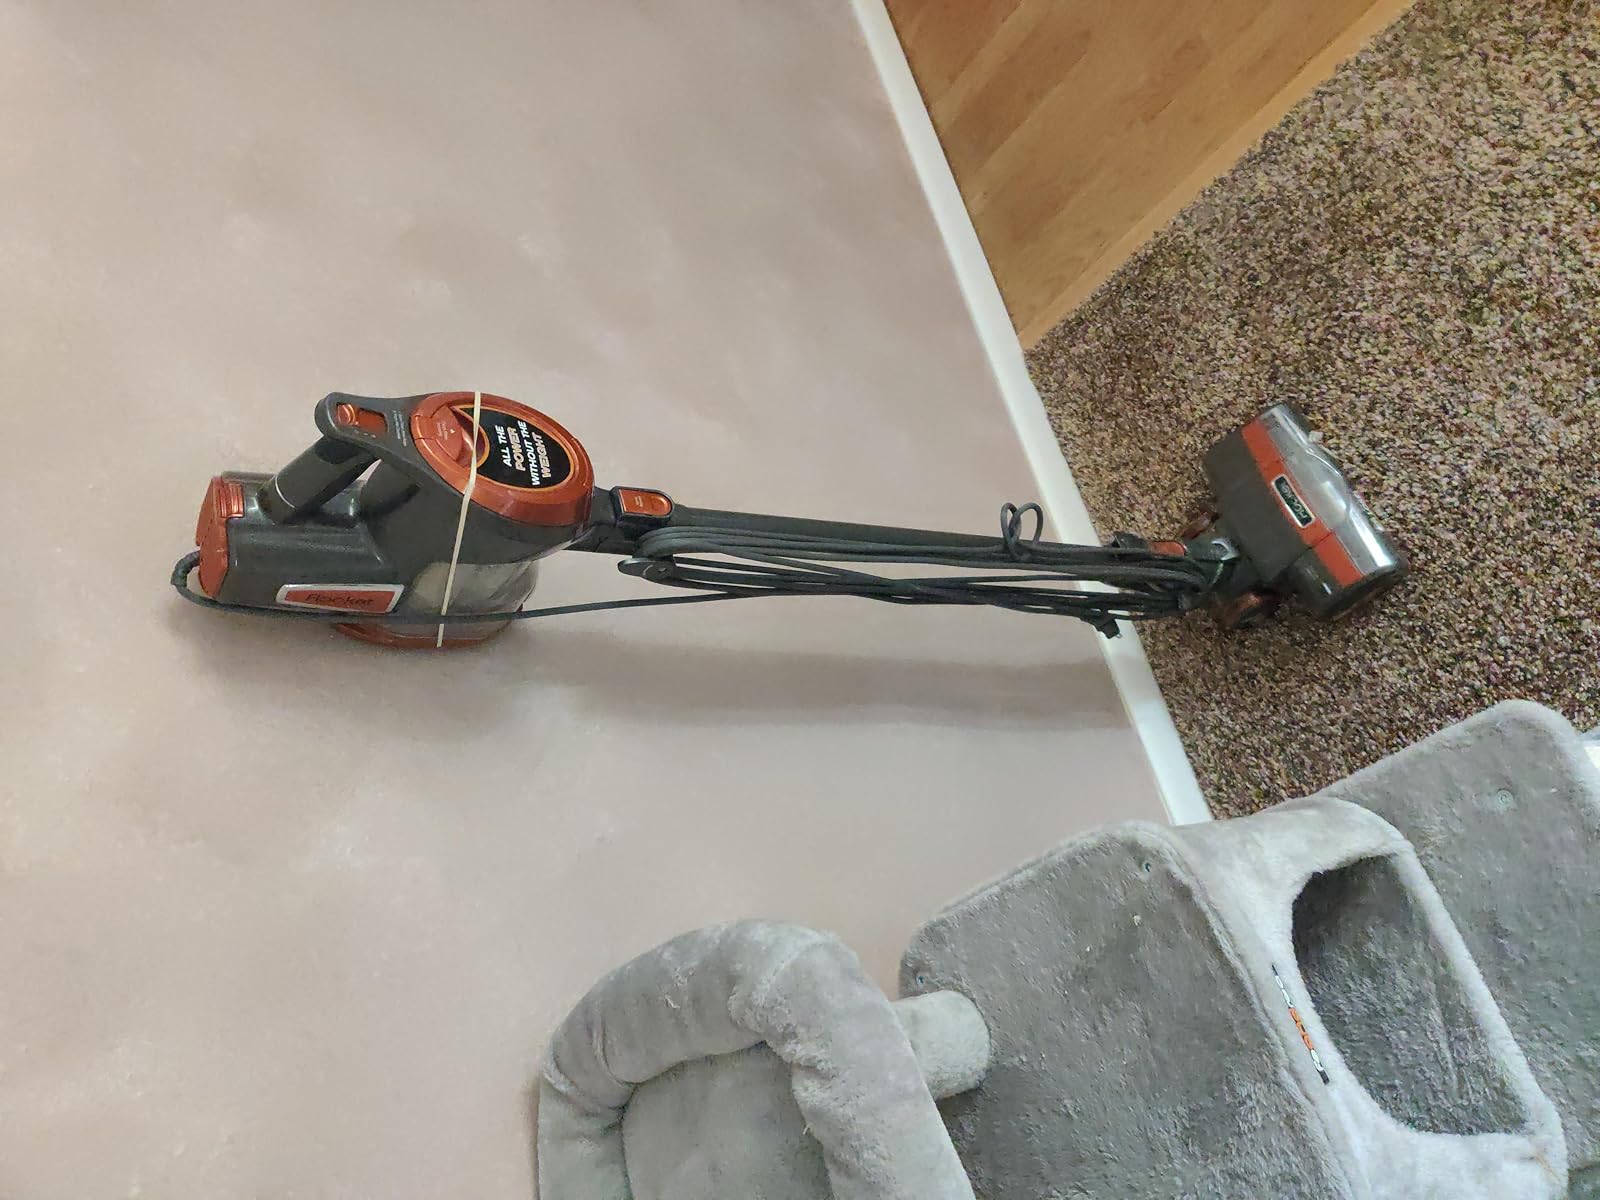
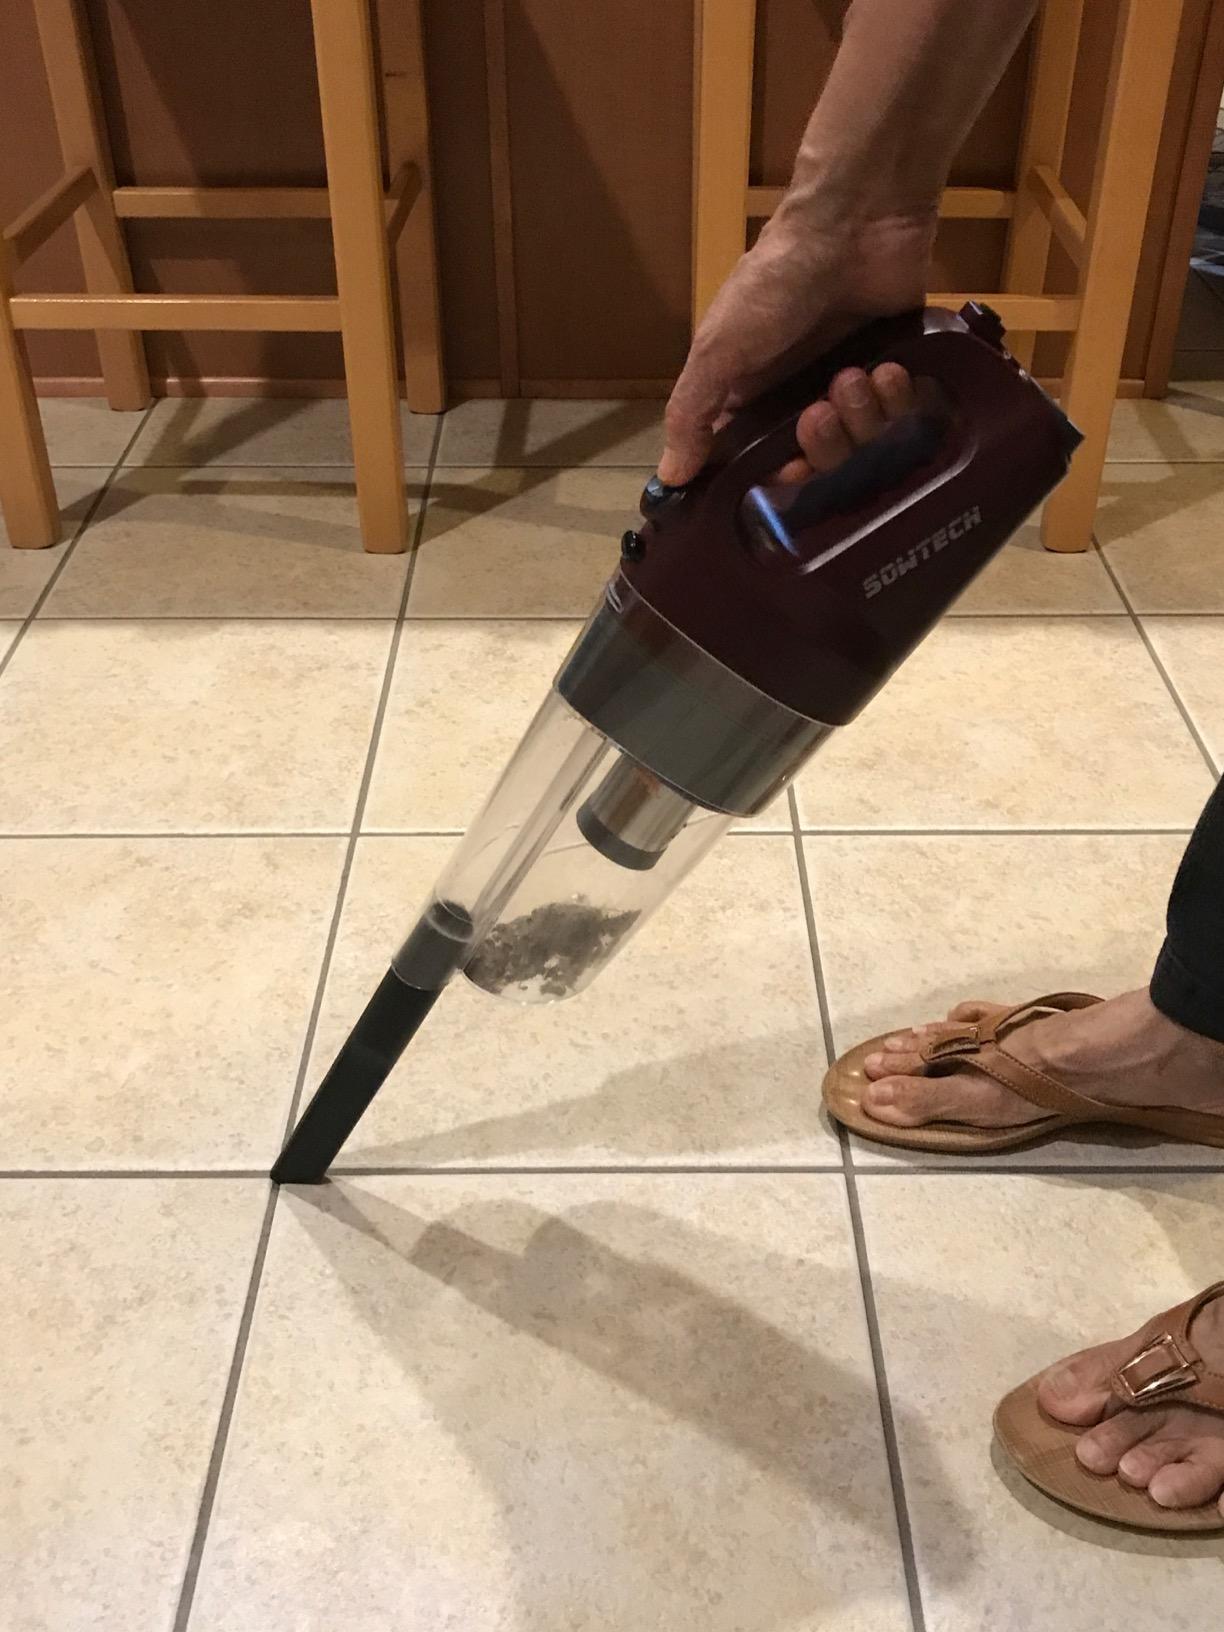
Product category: items_vacuum
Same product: no